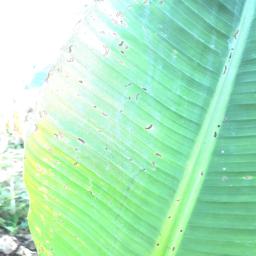
Label: BLACK SIGATOKA